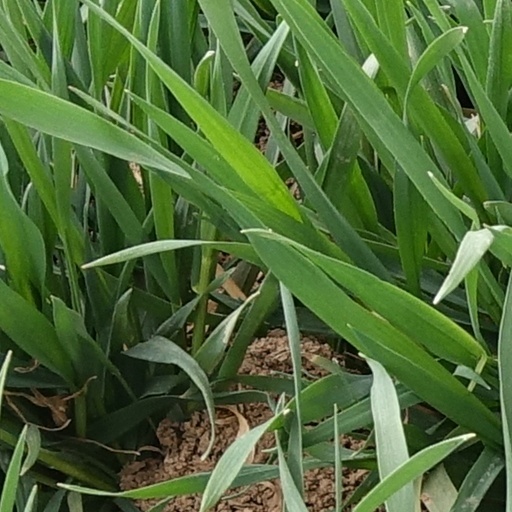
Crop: wheat